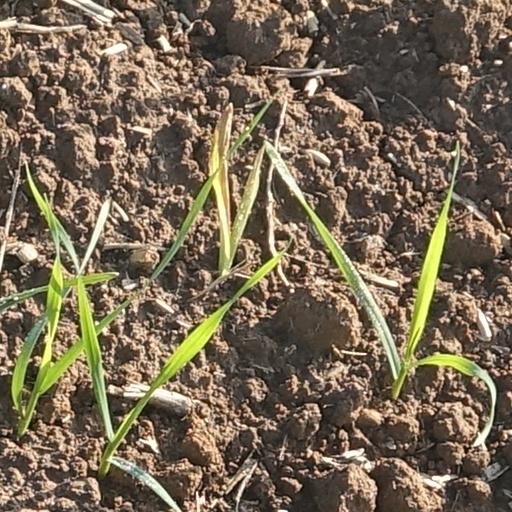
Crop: wheat